Nikolai Kharito

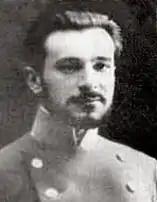

Nikolai Ivanovich Kharito (Харито, Николай Иванович ; Yalta, 1886 - Tikhoretsk, 1918) was a Russian songwriter. He was shot by a Baron Bongarten at a university friend's wedding in 1918.